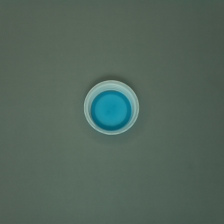
Color: white/transparent
Cap type: standard cap